Senna oligoclada

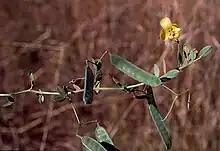
Mature fruit

Senna oligoclada is a species of flowering plant in the family Fabaceae and is endemic to northern Australia. It is an erect shrub with pinnate leaves with one to three pairs of elliptic to egg-shaped leaflets, and yellow flowers arranged in groups of three to five with ten fertile stamens in each flower.